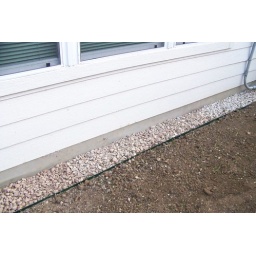
some of the gravel in - now waiting for the lights and flower pots